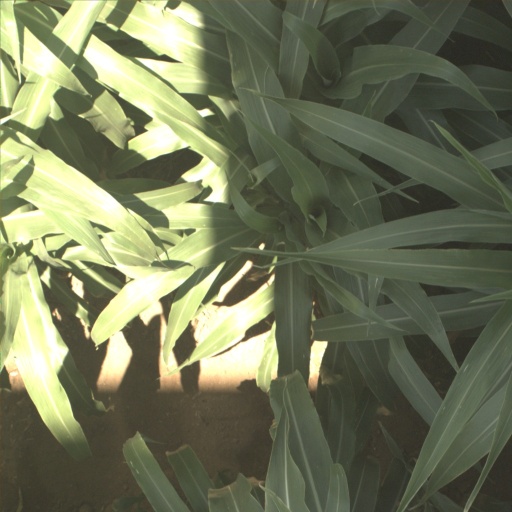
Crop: sorghum